1979 NCAA Men's Basketball All-Americans

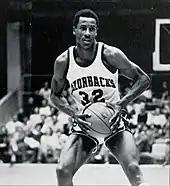
Members of the 1979 Consensus All-America first team. Clockwise from upper left: Larry Bird, Mike Gminski, Sidney Moncrief and David Greenwood (not pictured: Magic Johnson).

The consensus 1979 College Basketball All-American team, as determined by aggregating the results of four major All-American teams. To earn "consensus" status, a player must win honors from a majority of the following teams: the Associated Press, the USBWA, The United Press International and the National Association of Basketball Coaches.